Coria del Río

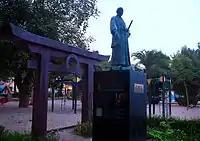
The torii gate and the Hasekura Tsunenaga statue in Coria del Rio

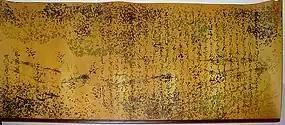
Historic letter from the first Japanese delegation to Spain

On April 4, 2025, a strong IF2 tornado struck the city, killing three workers as it collapsed a business.